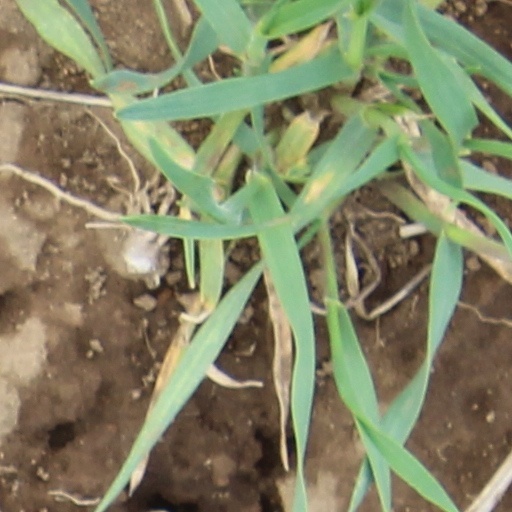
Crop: wheat